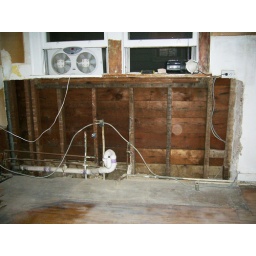
wall under window demoed